Chappe telegraph

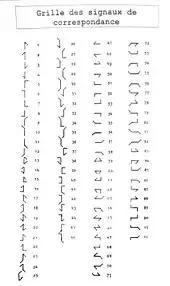

The code was based on different configurations of the moving parts of the telegraph. The regulator could take two positions (horizontal and vertical) and each of the indicators could take seven positions. Thus, the total number of possible signals was . Six of these signals were reserved for service purposes, for example to signal "end of message" or to indicate an error or the absence of an operator. This left 92 possible signals, each associated with a number, used to communicate the message itself. The telegraph configurations corresponding to each number (1–92) are shown in the image on the left.